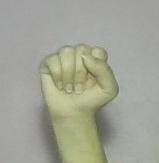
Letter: saad